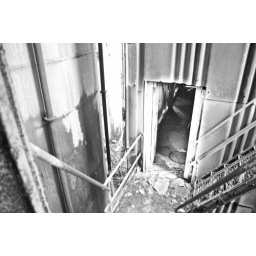
There must be hundreds of entrances and doors in this building its an absolute maze